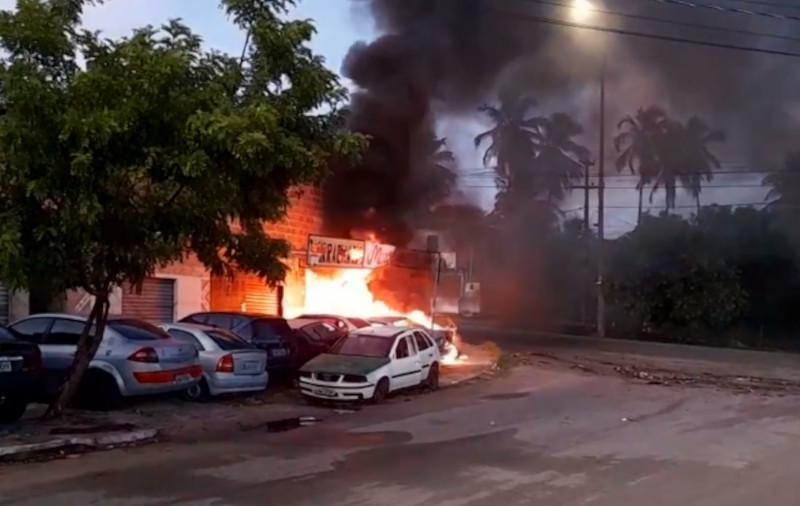
Fire: yes
Smoke: yes